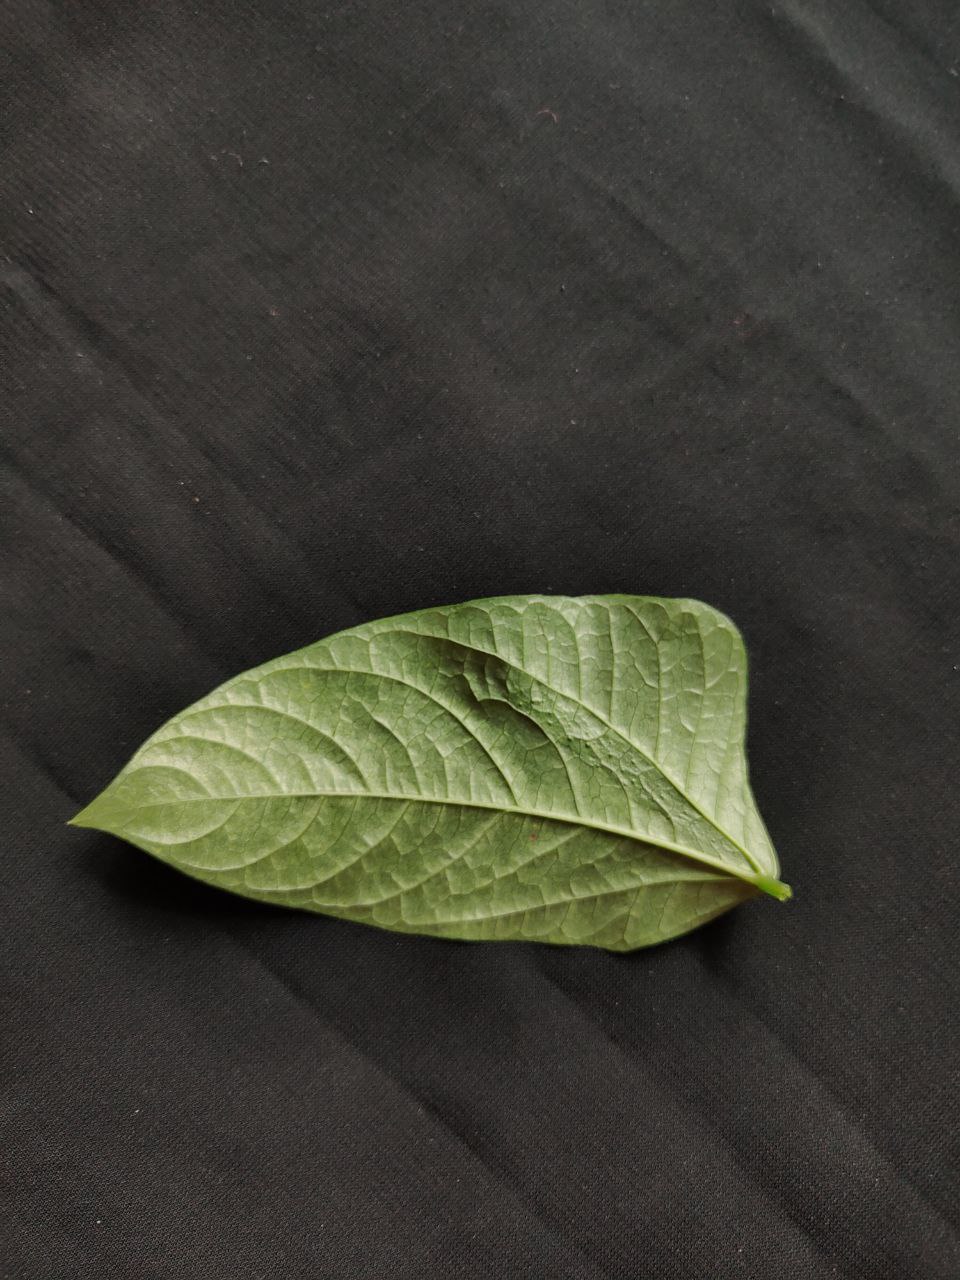
Crop: cowpea
Leaf condition: Mosaic Virus